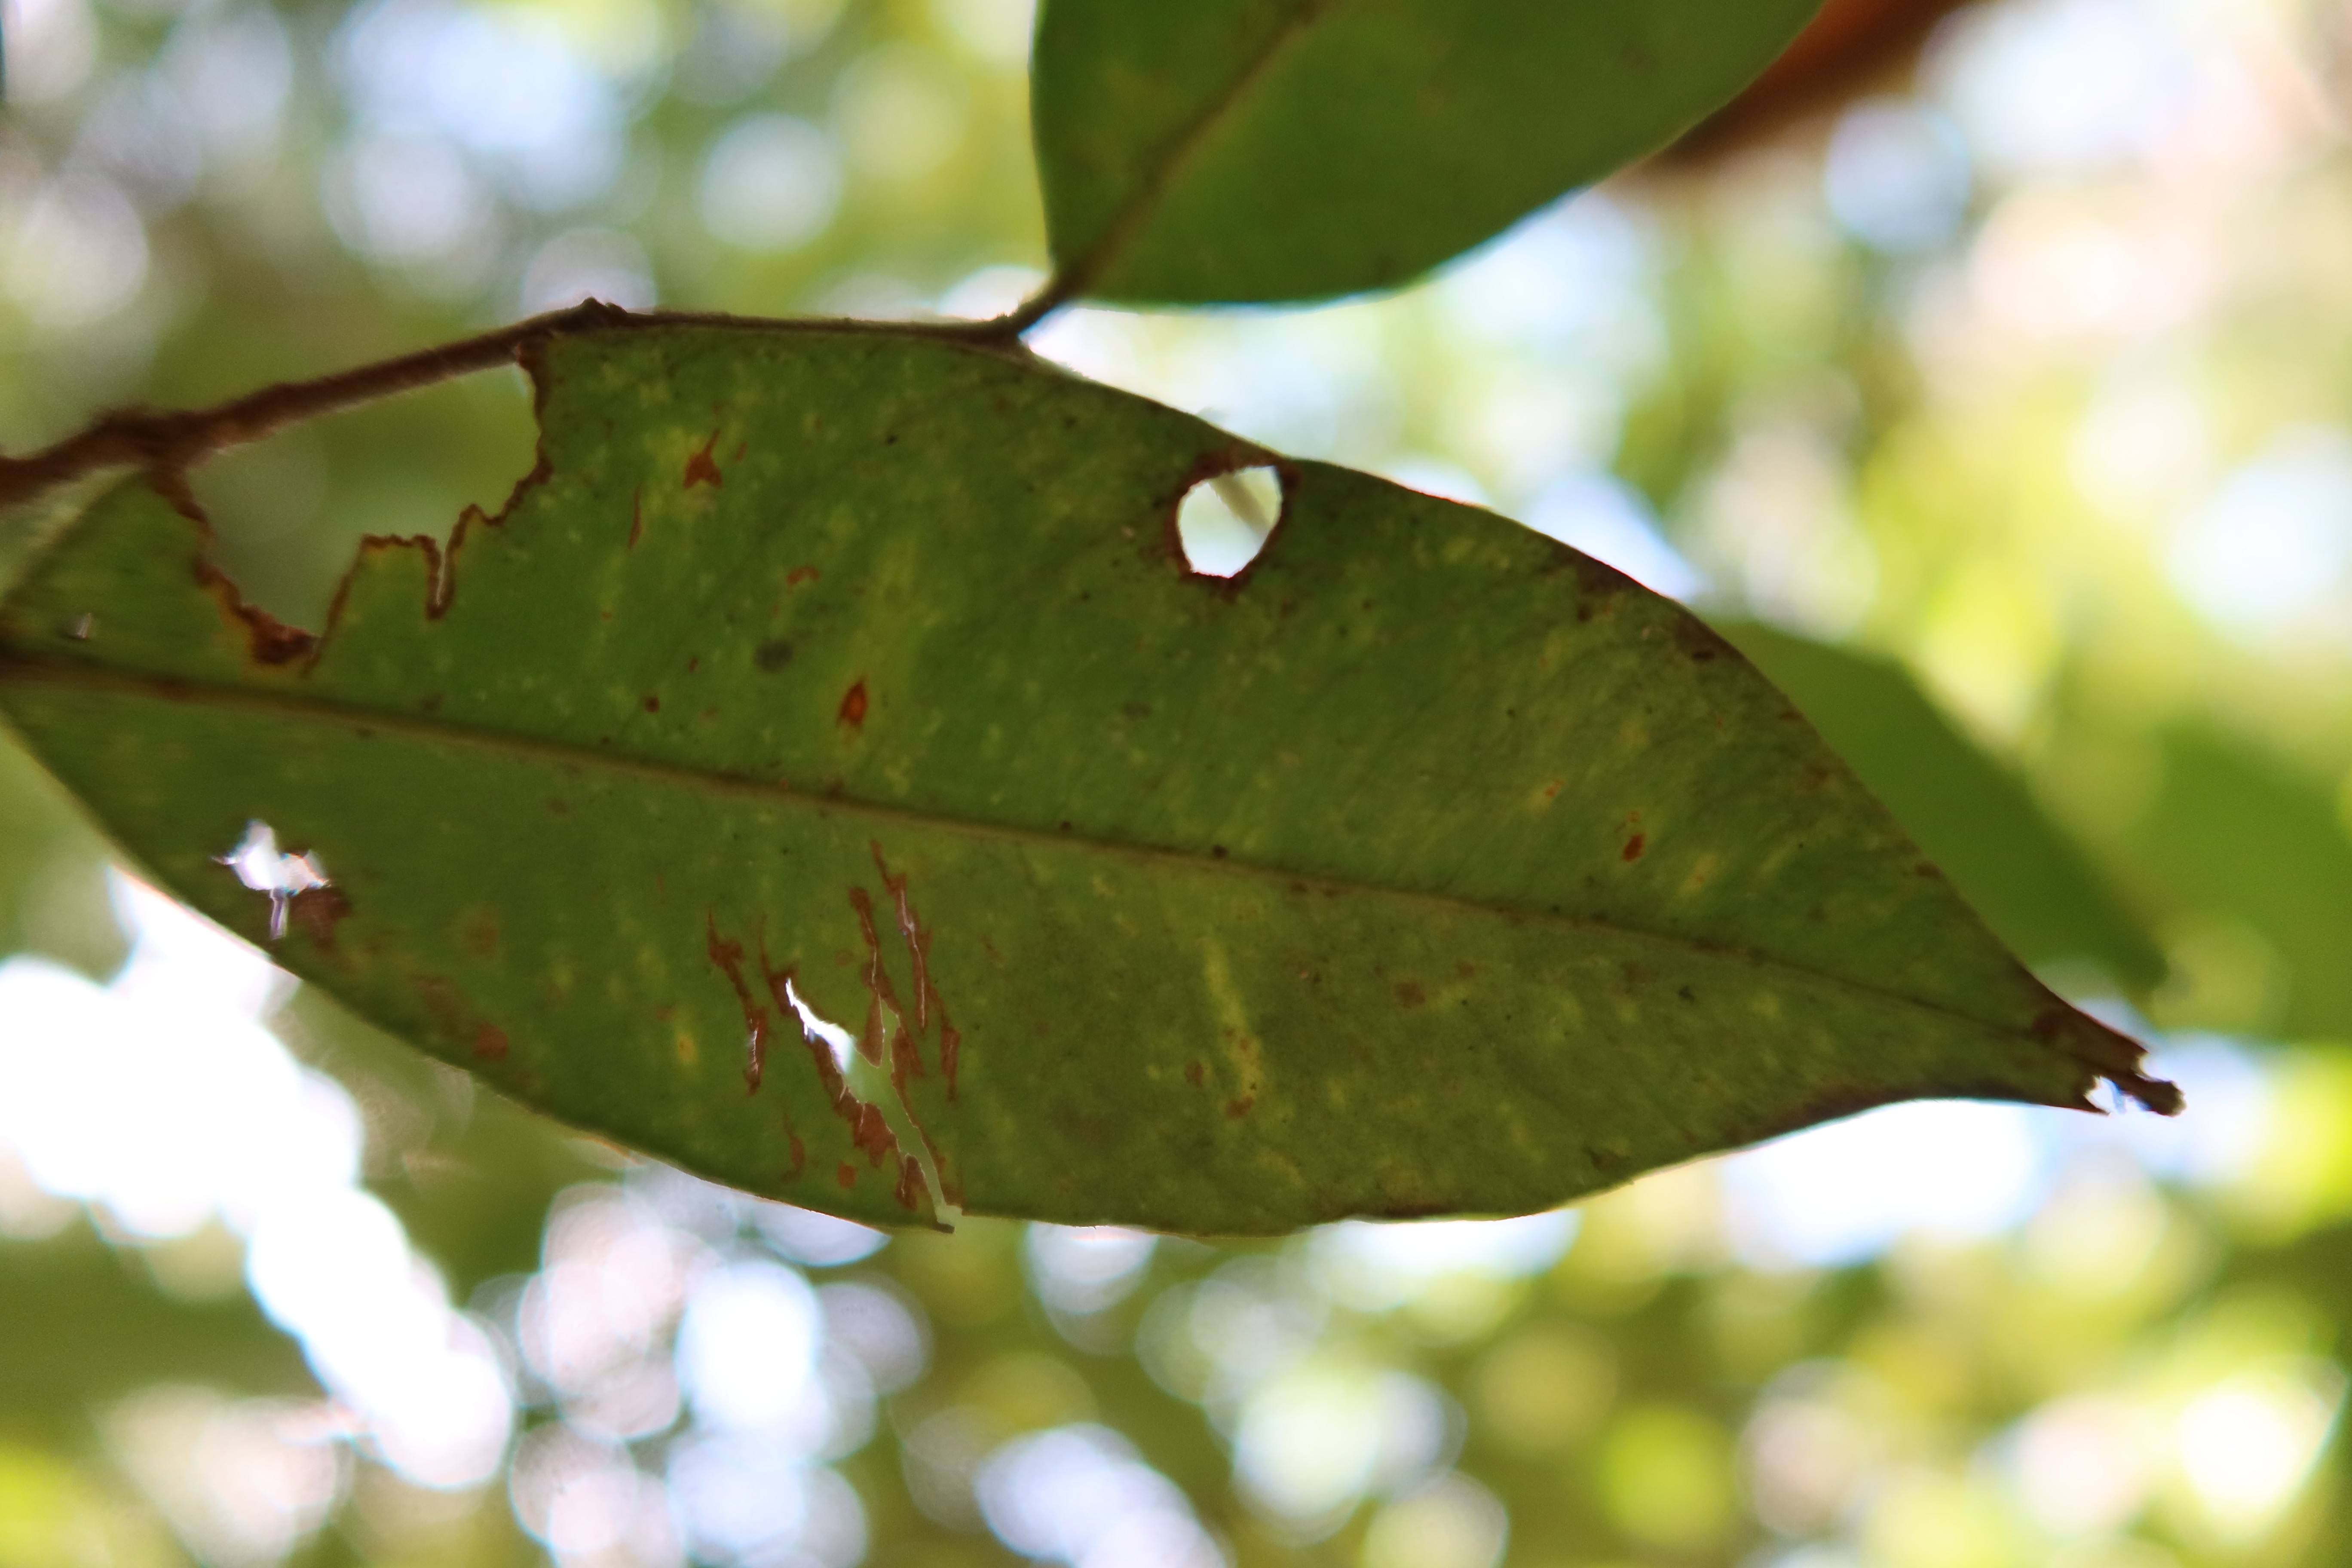
Label: Downy mildew